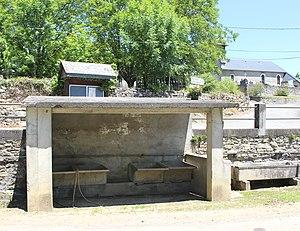
Lavoir de Batsère (Hautes-Pyrénées)
La liste des lavoirs des Hautes-Pyrénées présente les lavoirs situées dans le département français des Hautes-Pyrénées.
Batsère est une commune française située dans le département des Hautes-Pyrénées, en région Occitanie.